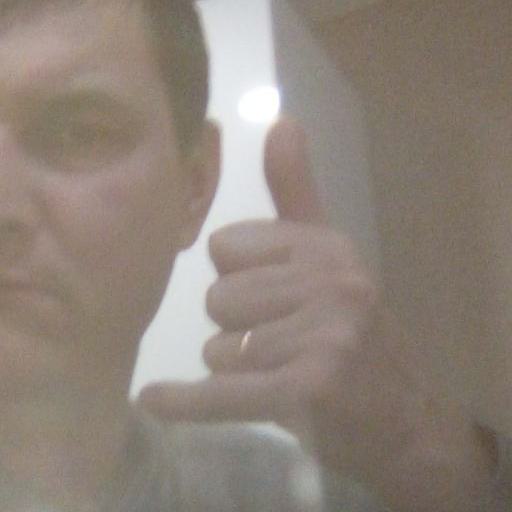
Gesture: call